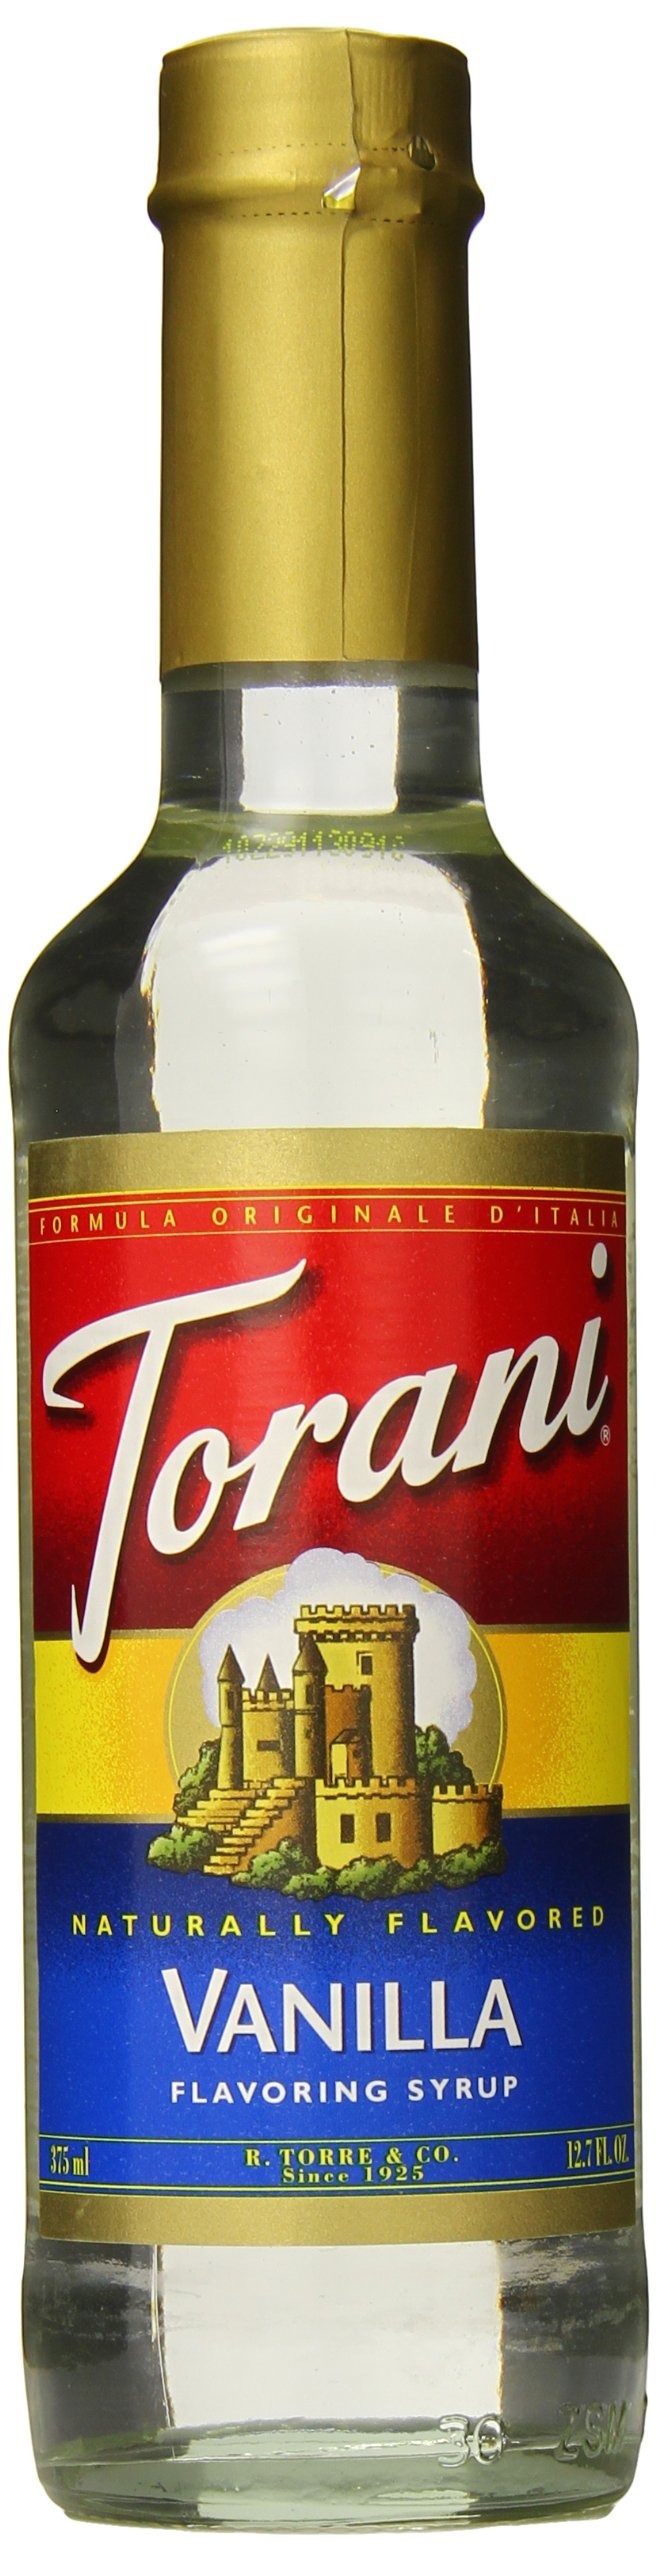
Item Name: Torani Vanilla Syrup, 12.7 Ounce
Product Description: Grocery
Value: 12.7
Unit: ounce

Price: 5.29